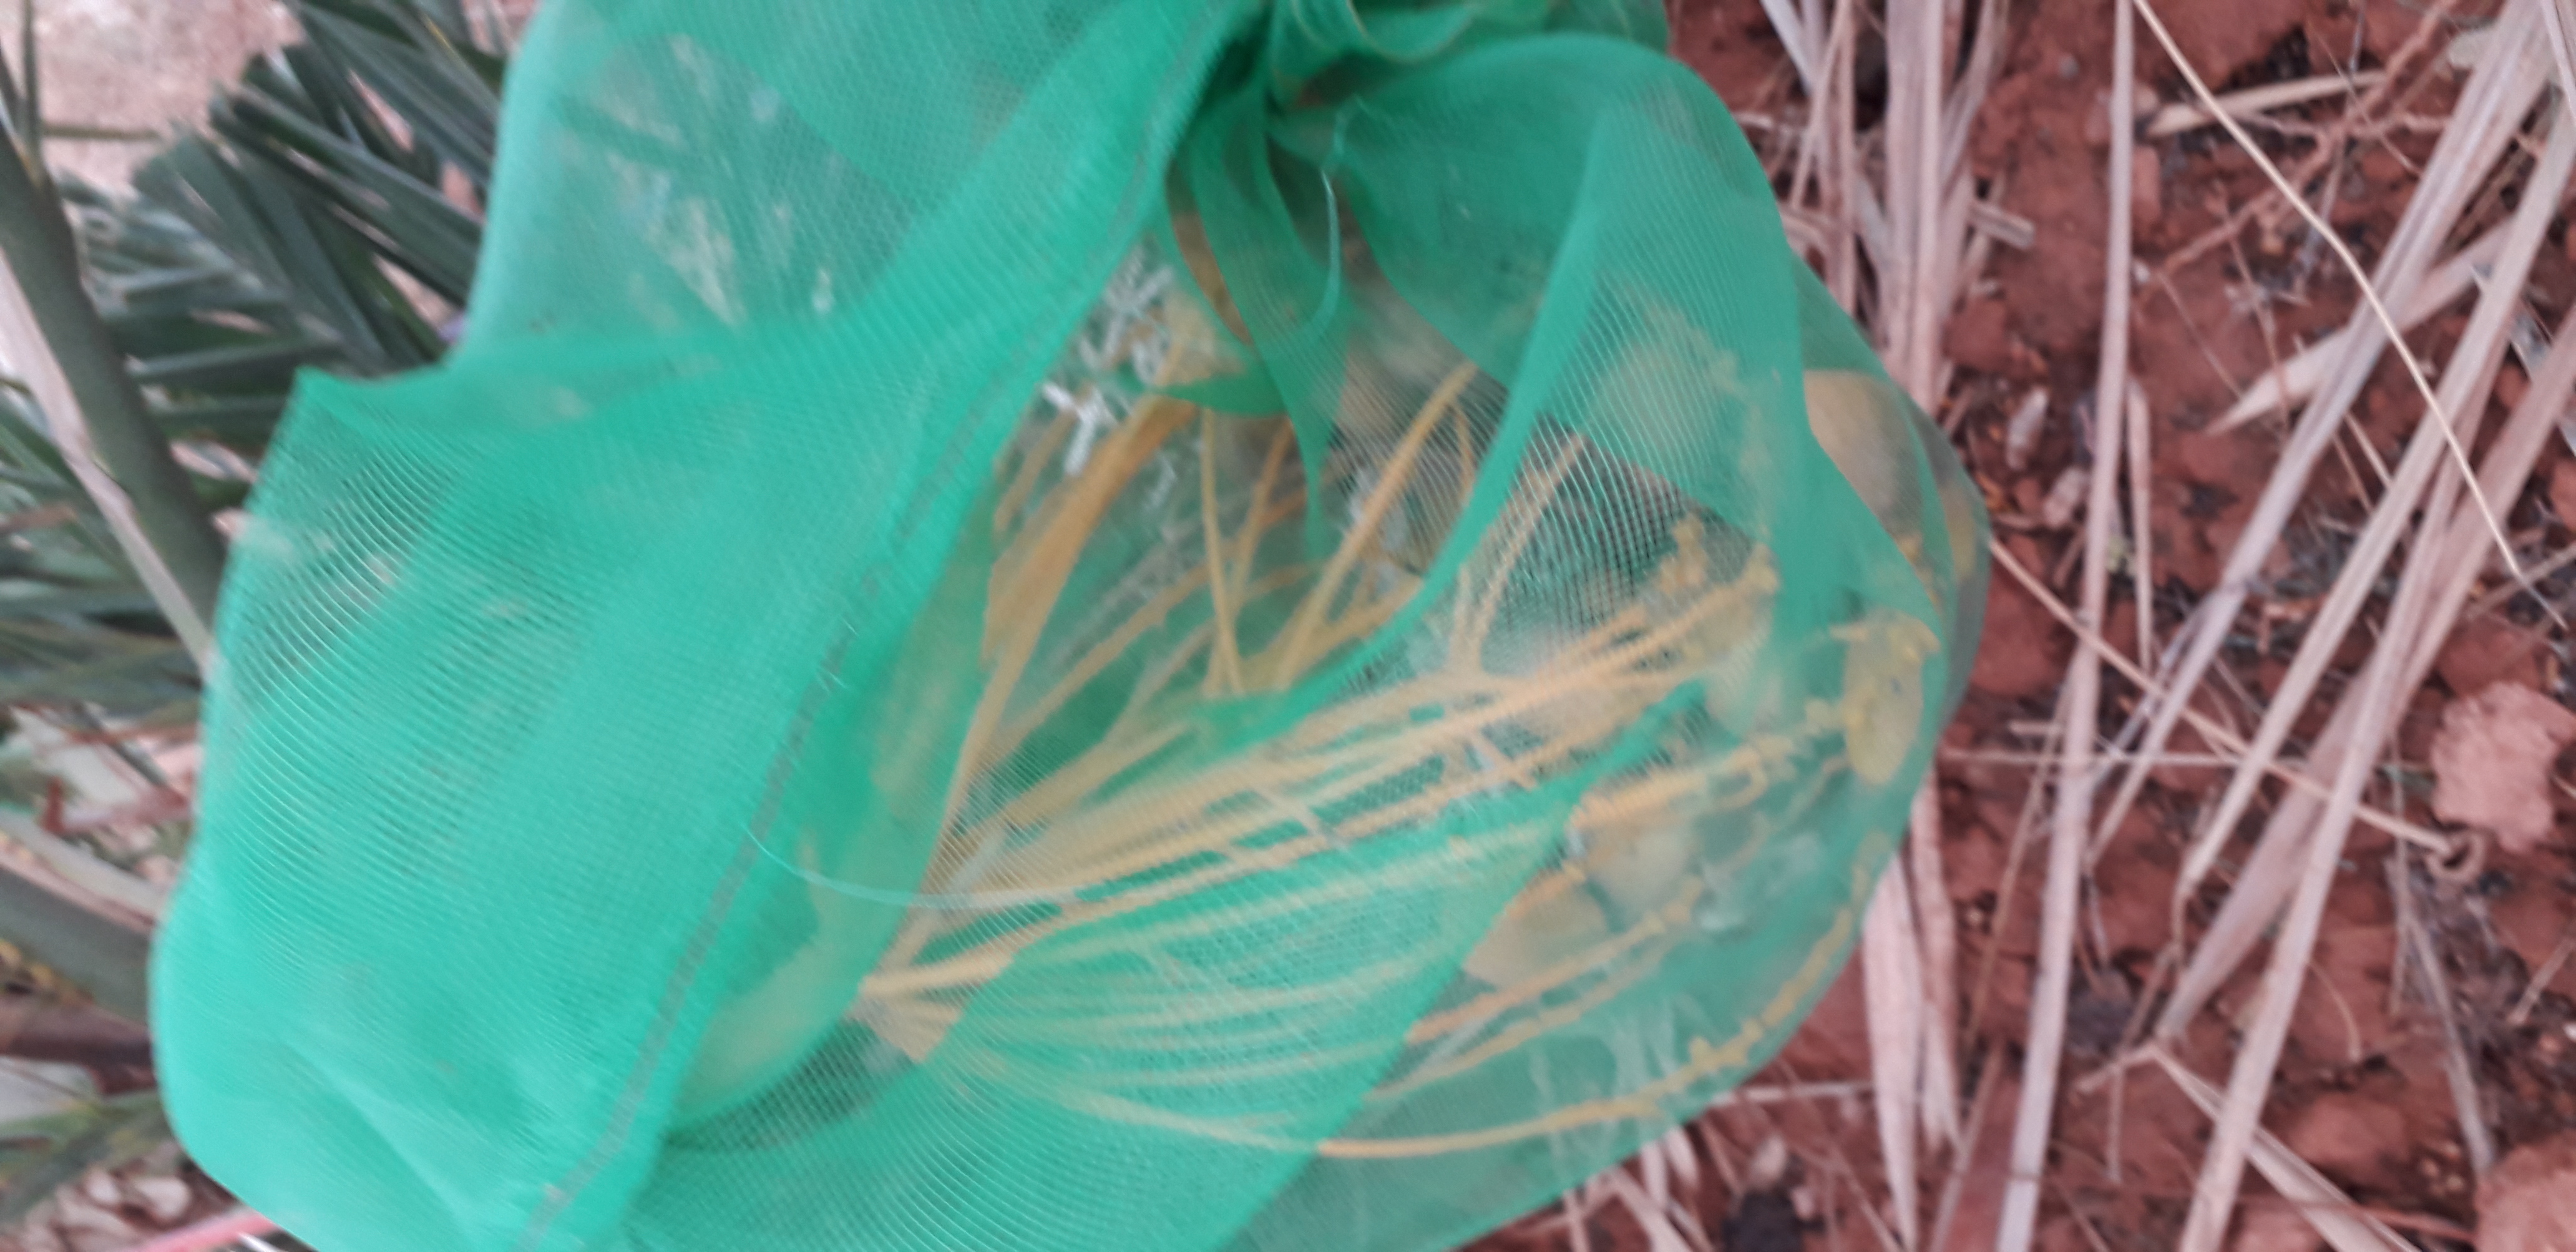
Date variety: Boumajhoul